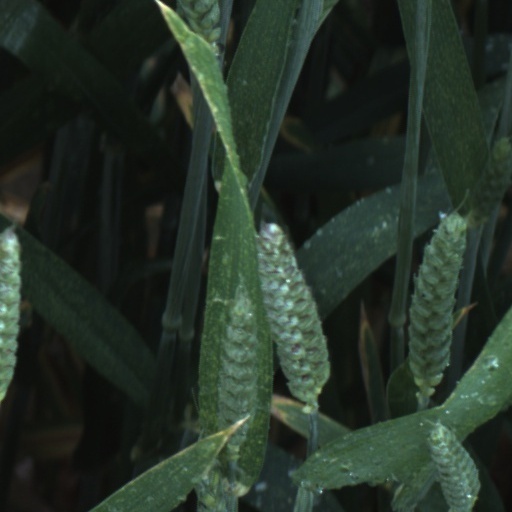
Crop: wheat